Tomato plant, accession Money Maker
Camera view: vertical (180 deg); turntable rotation: 0 degrees
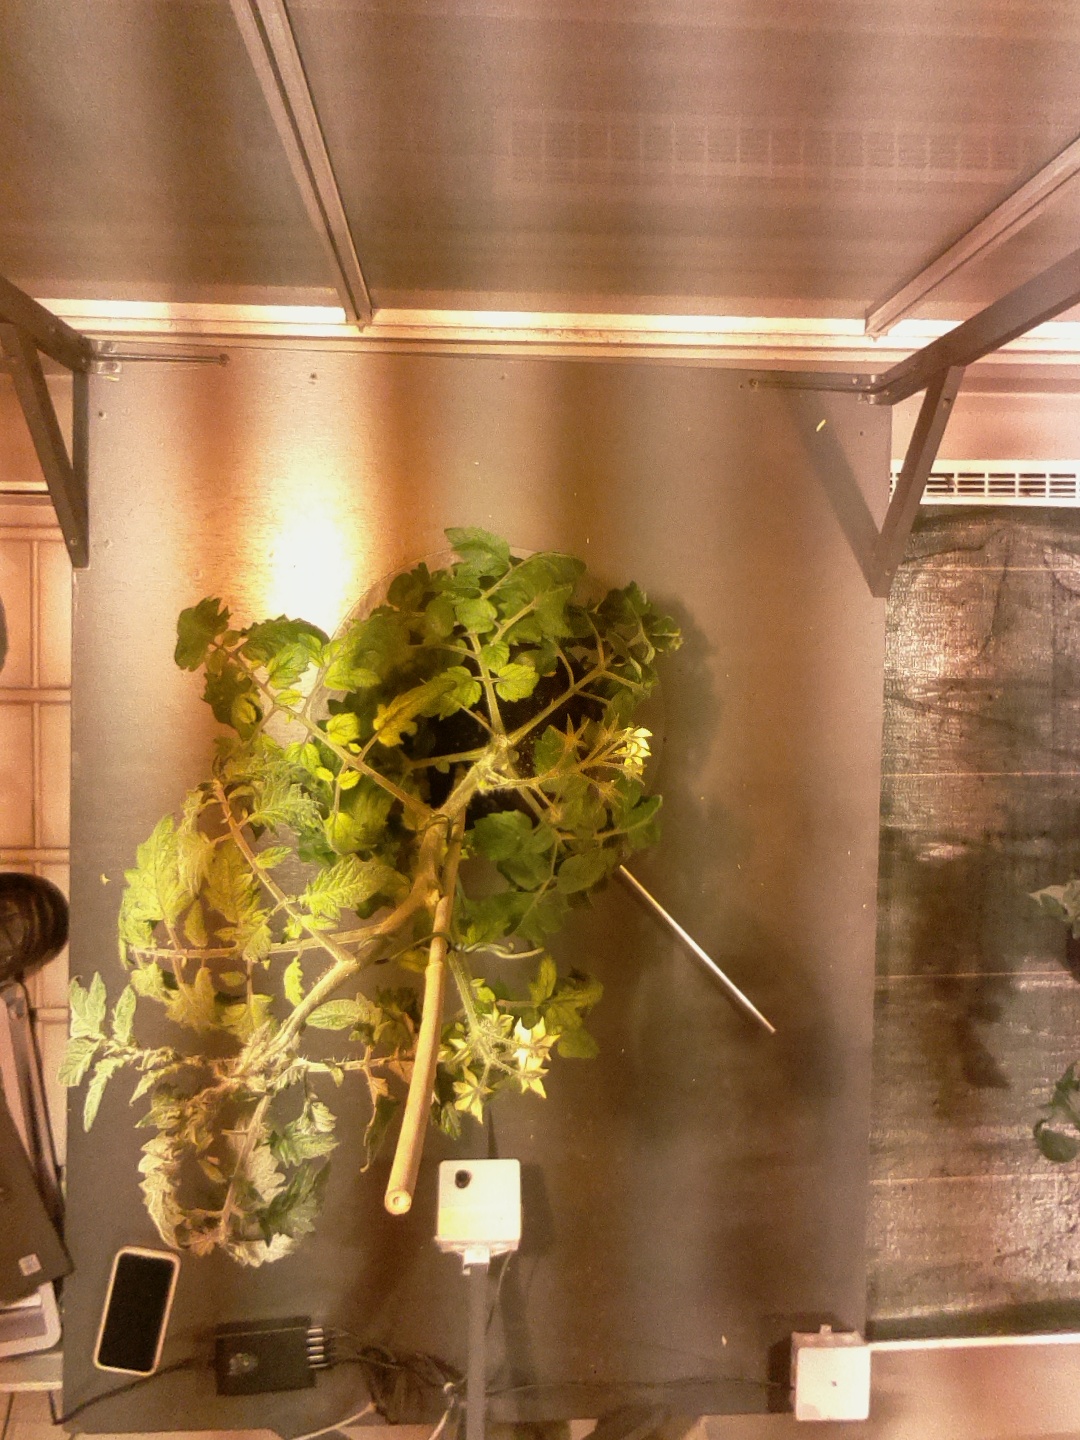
BBCH growth stage 69: End of flowering, 90%-100% of flowers open, more petals falling